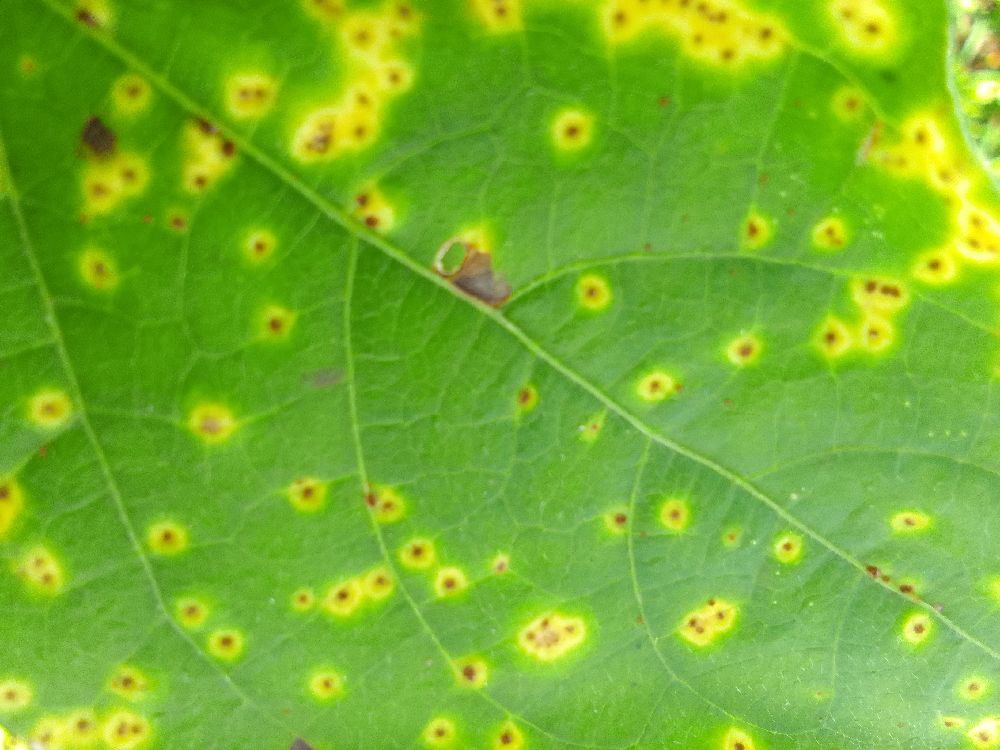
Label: rust